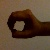
The image shows a hand gesture representing the number 0 in Indian Sign Language.